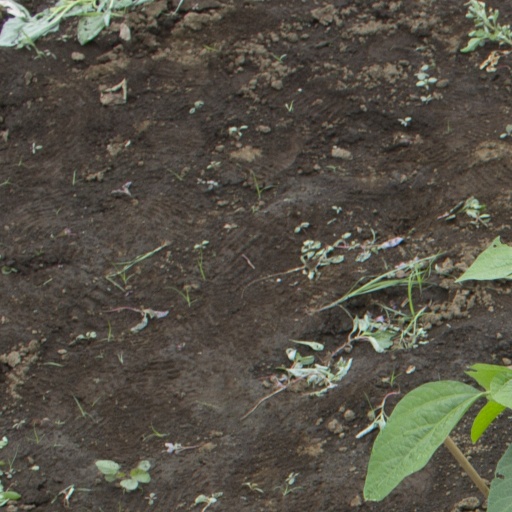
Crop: soybean